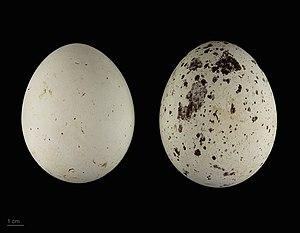
L'Aigle royal est une espèce d'oiseaux de la famille des accipitridés. C'est un rapace brun foncé, avec un plumage plus brun-doré sur la tête et le cou. L'aigle royal utilise son agilité, sa vitesse et ses serres extrêmement puissantes pour attraper ses proies : des lapins, des marmottes, des écureuils, et de grands mammifères comme les renards, les chats sauvages et domestiques, de jeunes chèvres de montagne, de jeunes bouquetins, et de jeunes cervidés. Il consomme aussi des charognes, si les proies sont rares, ainsi que des reptiles. Des oiseaux, dont des espèces de grande taille comme des cygnes ou des grues, des corbeaux et des Goélands marins ont tous été notés comme proies potentielles.